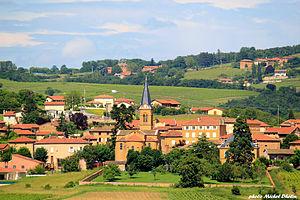
Vue du bourg de Légny au téléobjectif depuis le hameau de Billy situé au sud-ouest.
Légny est une commune française, située dans le département du Rhône en région Auvergne-Rhône-Alpes.